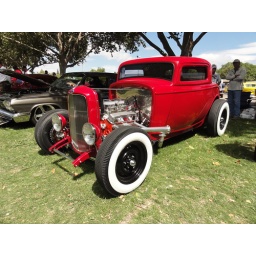
Check out the machine turned firewall in this Coca-Cola red deuce coupe...sweet build